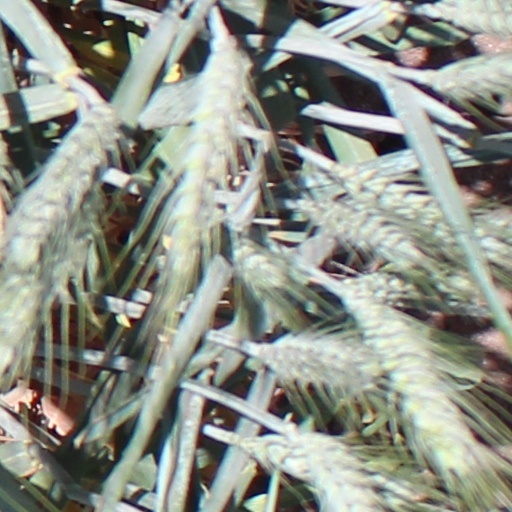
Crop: wheat